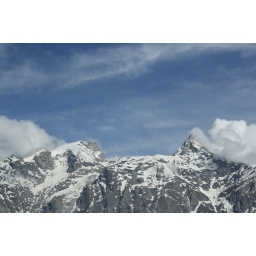
clear sky in himalaya